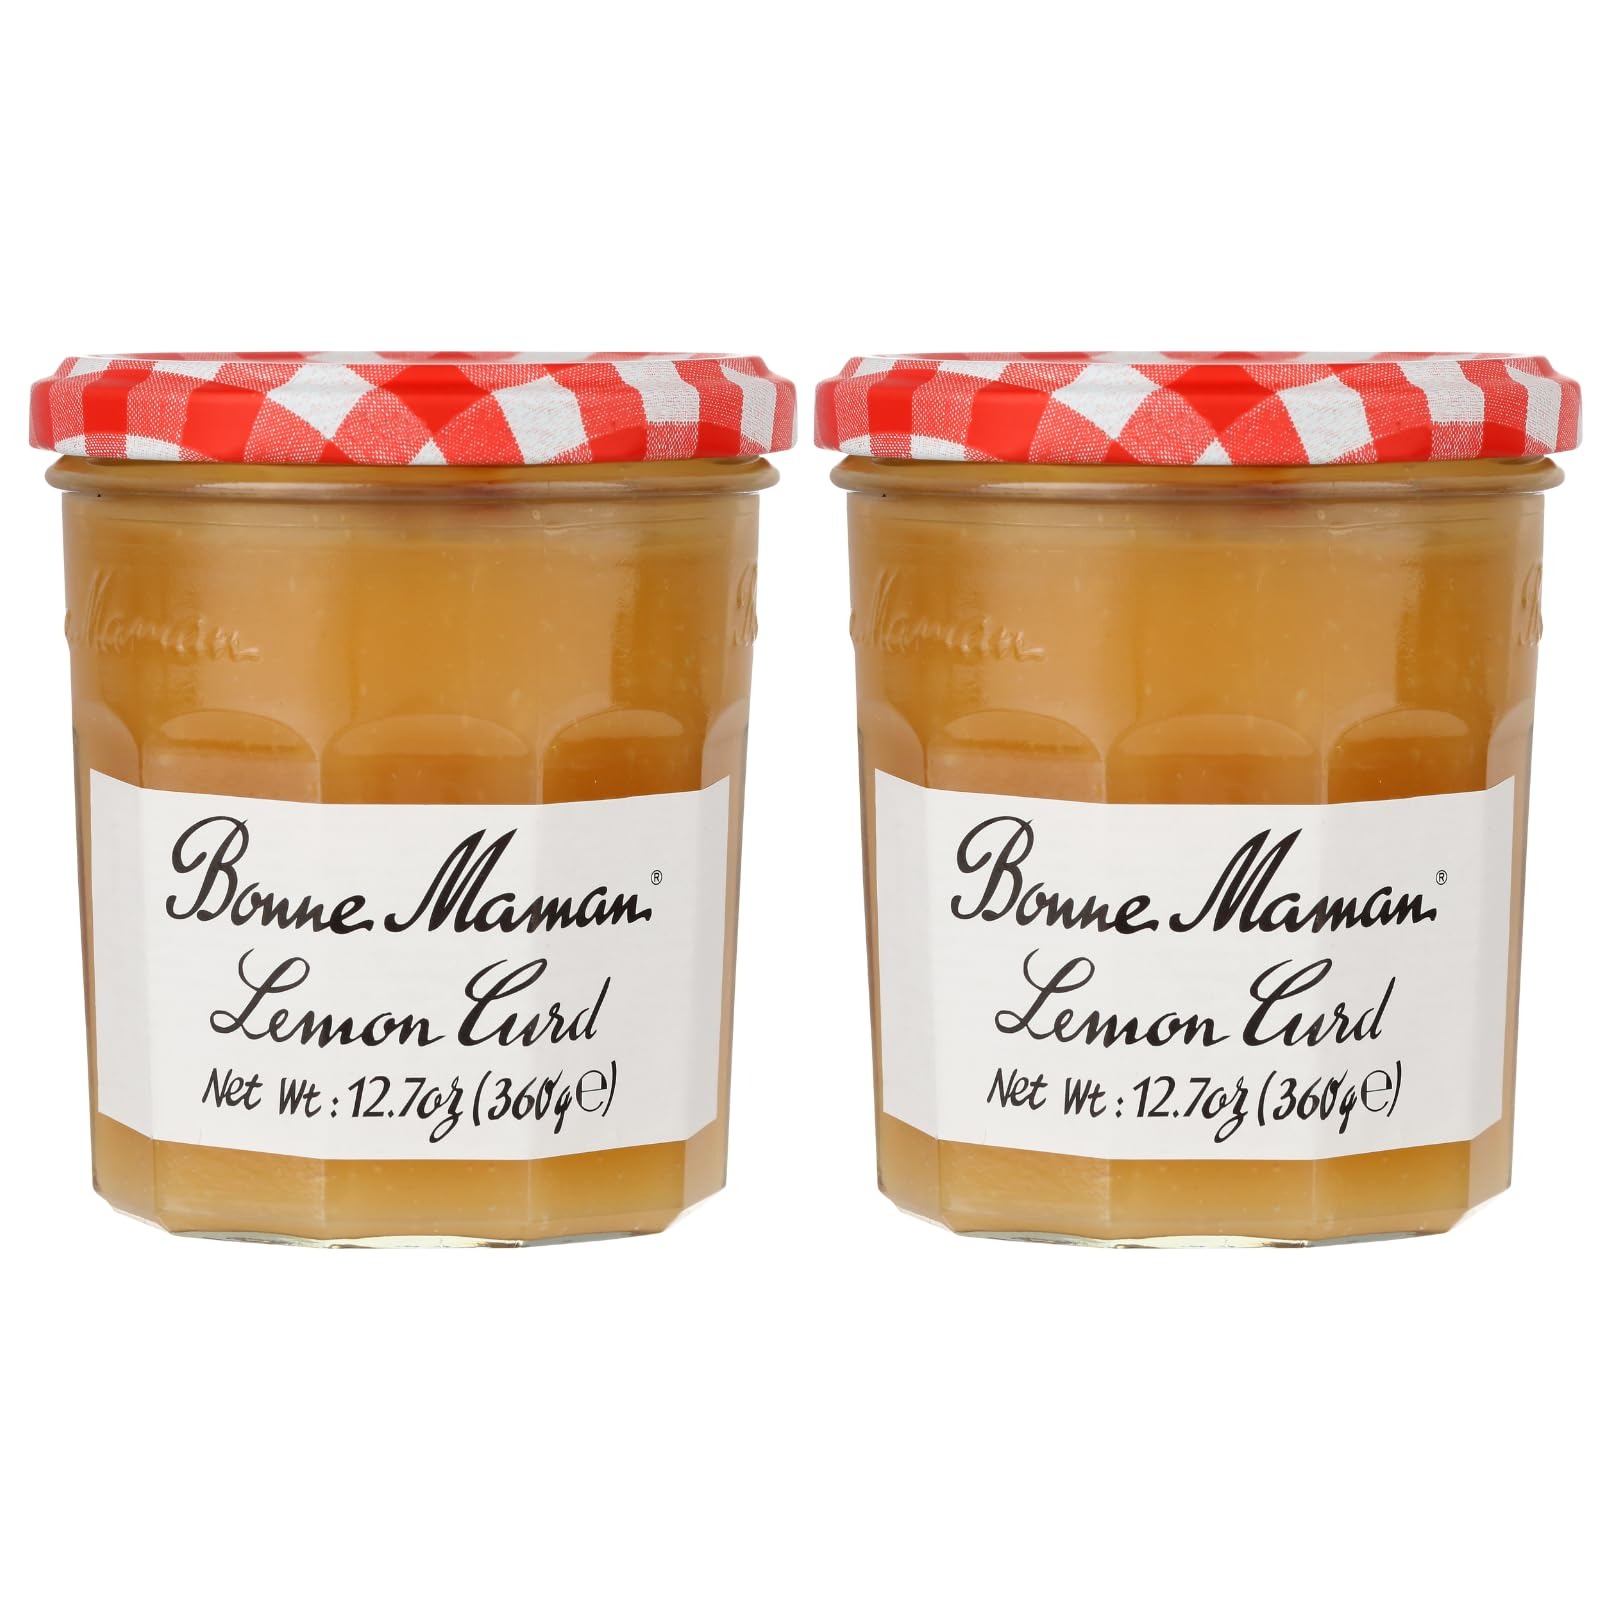
Item Name: Bonne Maman Lemon Curd Spread, 12.7 Ounce Jars (Pack of 2)
Bullet Point 1: The secret of Bonne Maman is simple - our ingredients! Discover the perfect harmony of our Lemon Curd Spread – meticulously crafted to enjoy a smooth velvety texture, it is sure to bring a spoonful of pure delight to your recipes. Made simply, with love.
Bullet Point 2: Whether used as a spread, a topping or for baking, the versatile Bonne Maman Lemon Curd enhances any recipe.
Bullet Point 3: Bring loved ones closer together during the fall season with the Bonne Maman homemade taste everyone is sure to love.
Bullet Point 4: Our Lemon Curd is gluten free.
Bullet Point 5: Made simply, with love.
Value: 25.4
Unit: Ounce

Price: 17.78